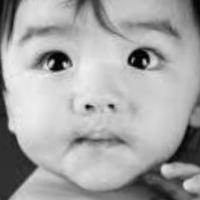
Age group: age 01-10